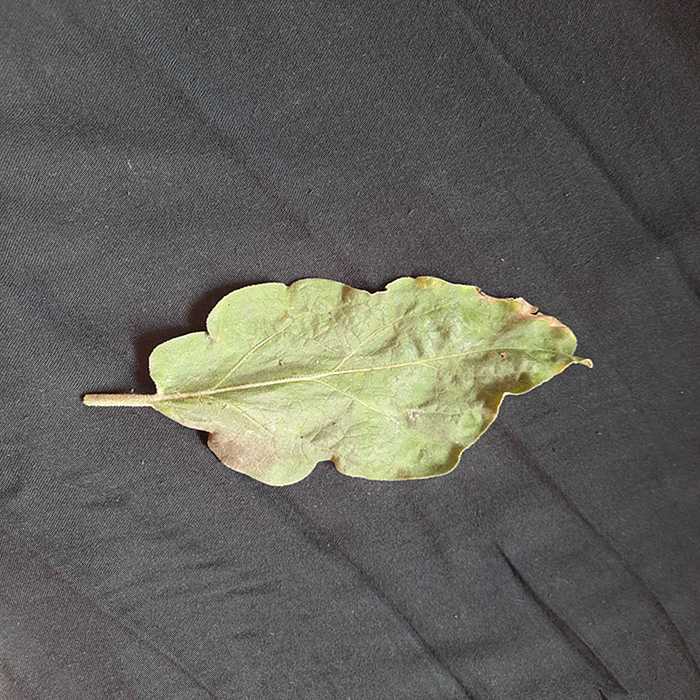
Plant: Eggplant
Label: Eggplant begomovirus